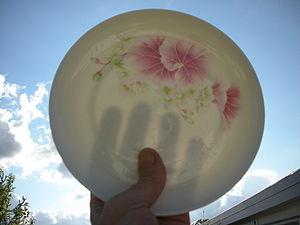
La porcelaine est une céramique fine et translucide qui, si elle est produite à partir du kaolin par cuisson à plus de 1 200 °C, prend le nom plus précis de porcelaine dure. Elle est majoritairement utilisée dans les arts de la table.